Steffen Slumstrup Nielsen

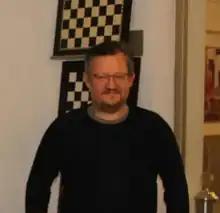
Steffen Slumstrup Nielsen at the Danish National Championship of Chess Problem Solving in 2023

Steffen Nielsen (born Steffen Slumstrup Nielsen, 13 August 1975) is a Danish chess player, chess composer, and journalist.